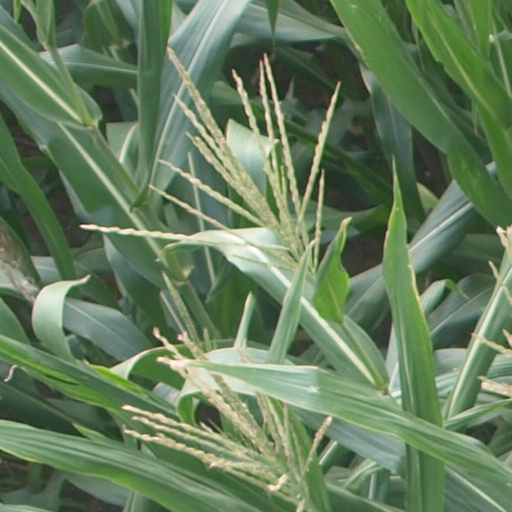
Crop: maize; corn